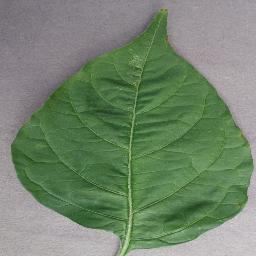
Label: Pepper,_bell___healthy